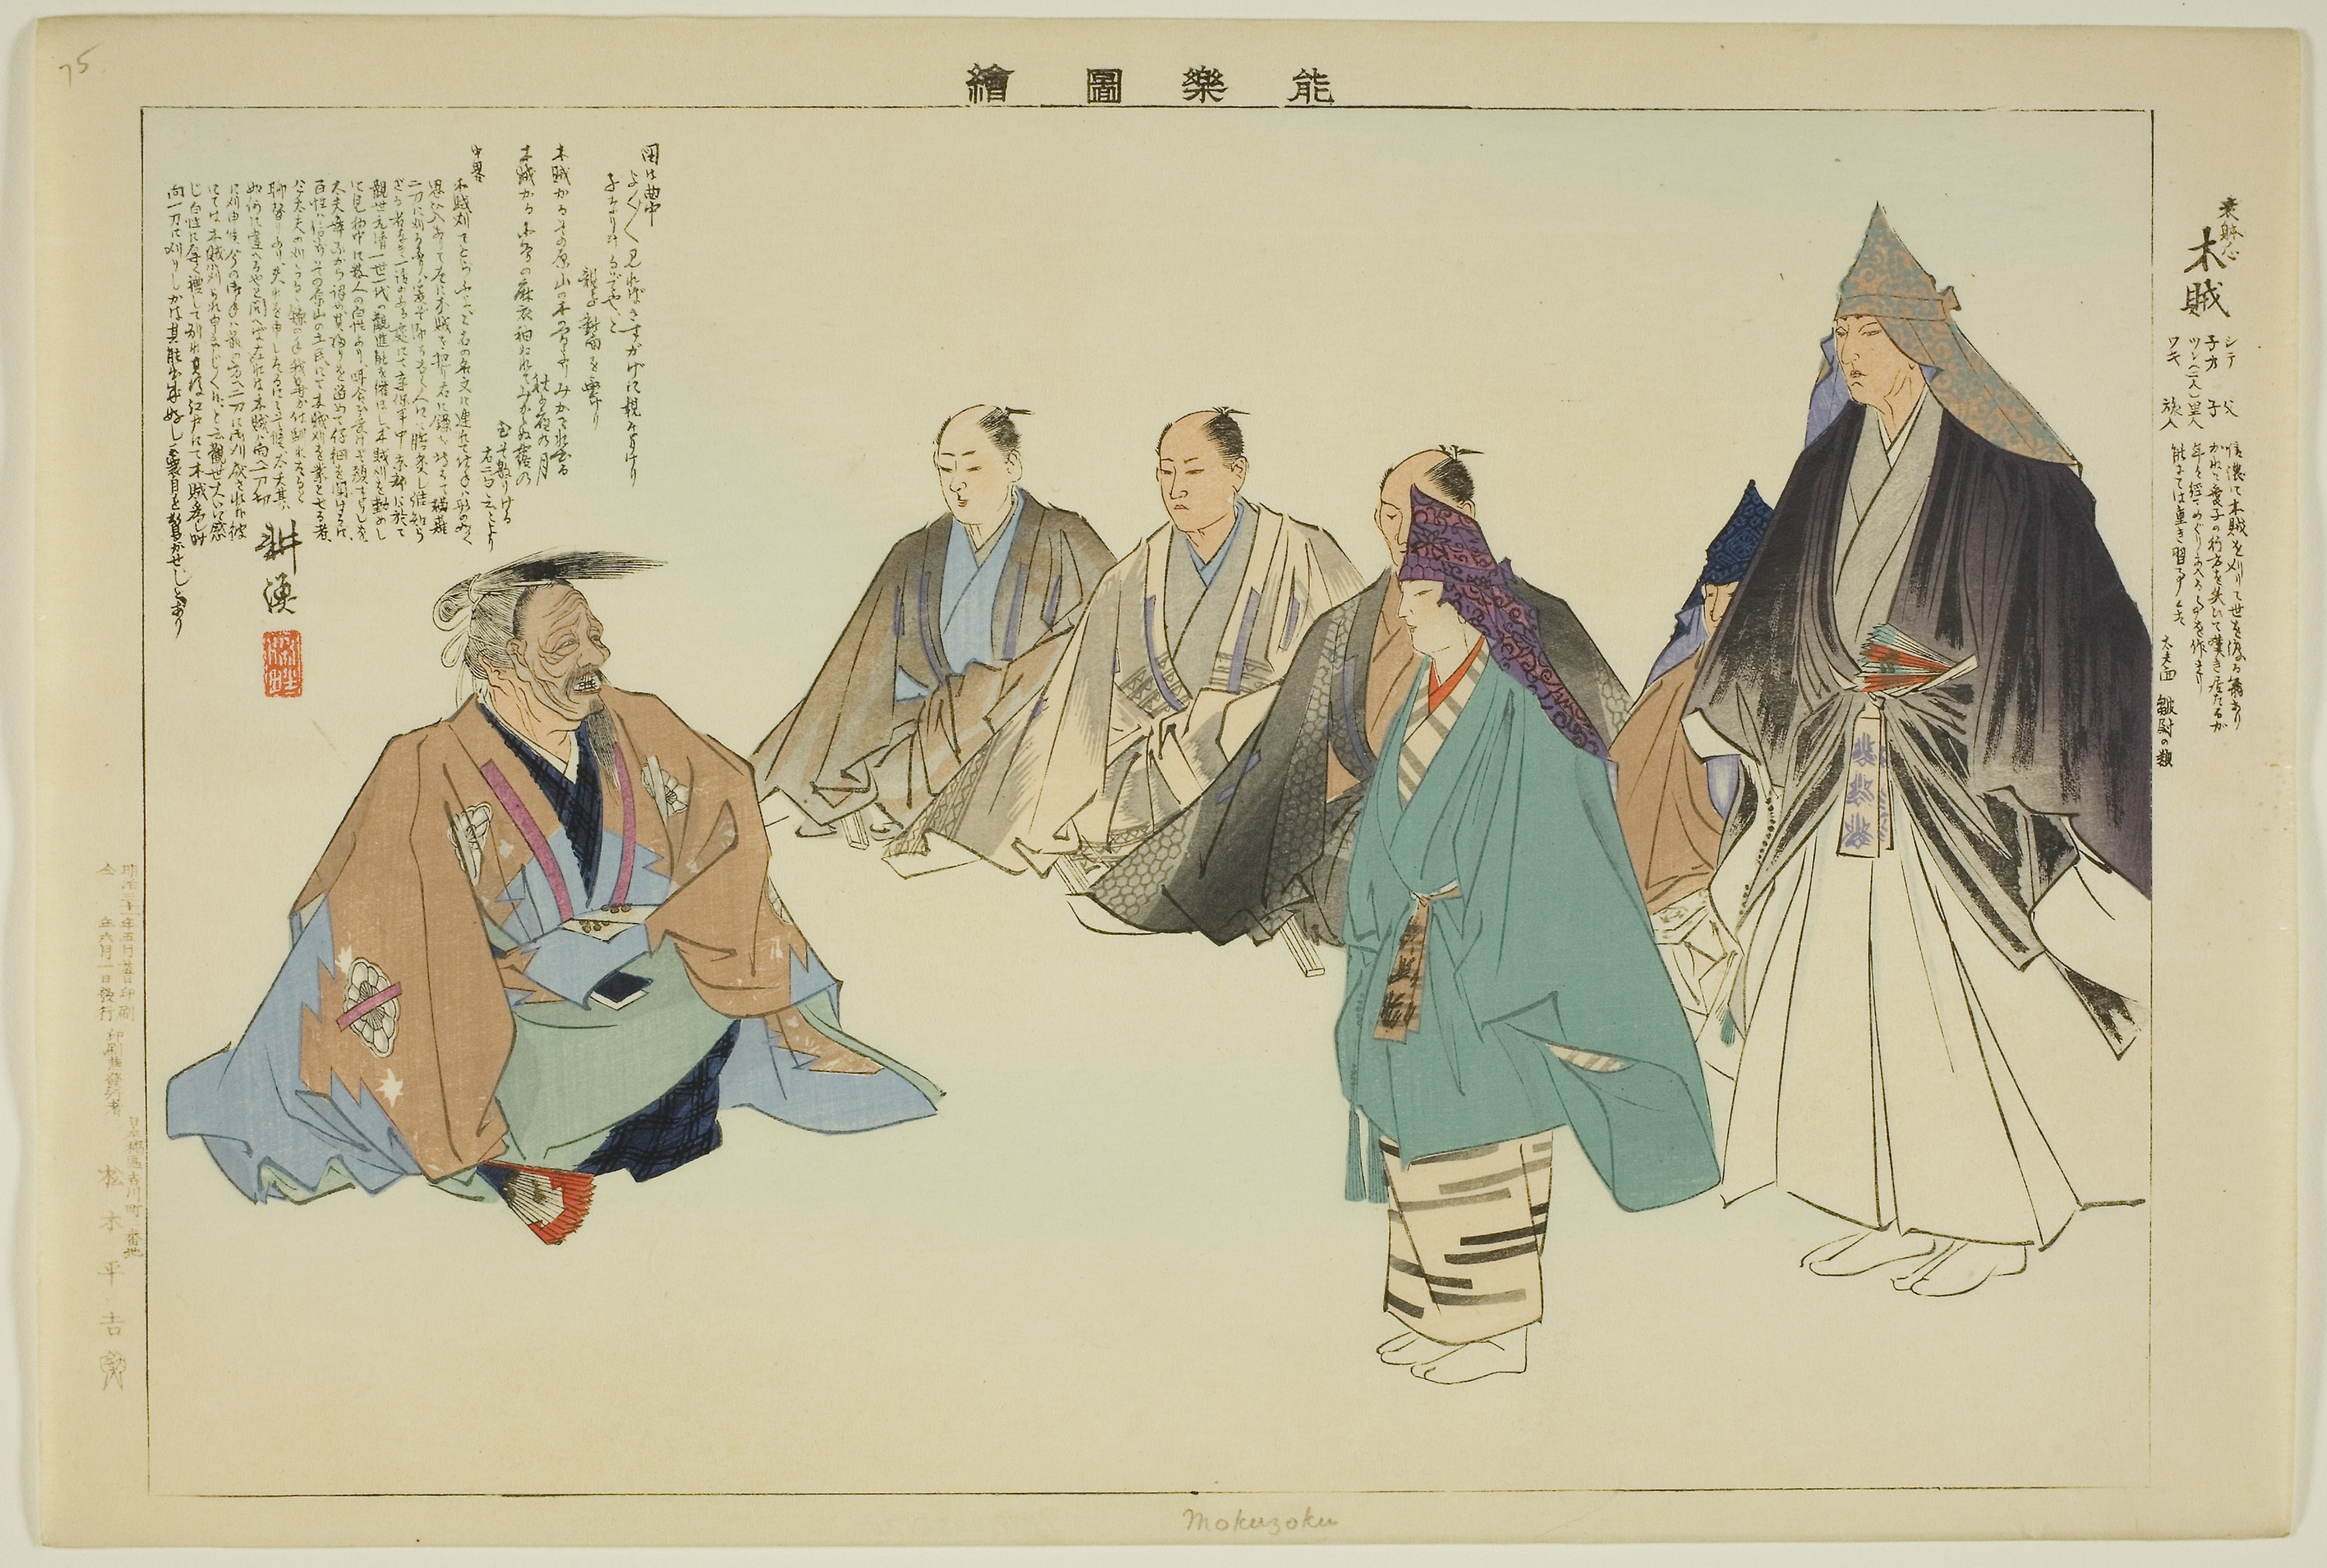
costume design, fashion illustration, illustration, art, design, pattern, painting, watercolor paint, drawing